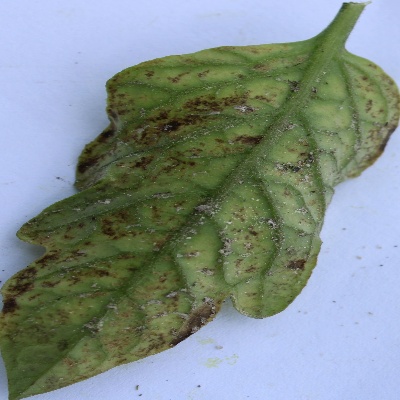
Crop: Tomato
Condition: septoria leaf spot